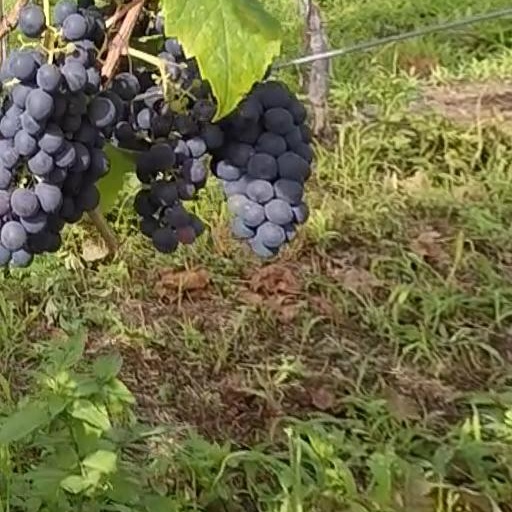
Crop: grape